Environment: real
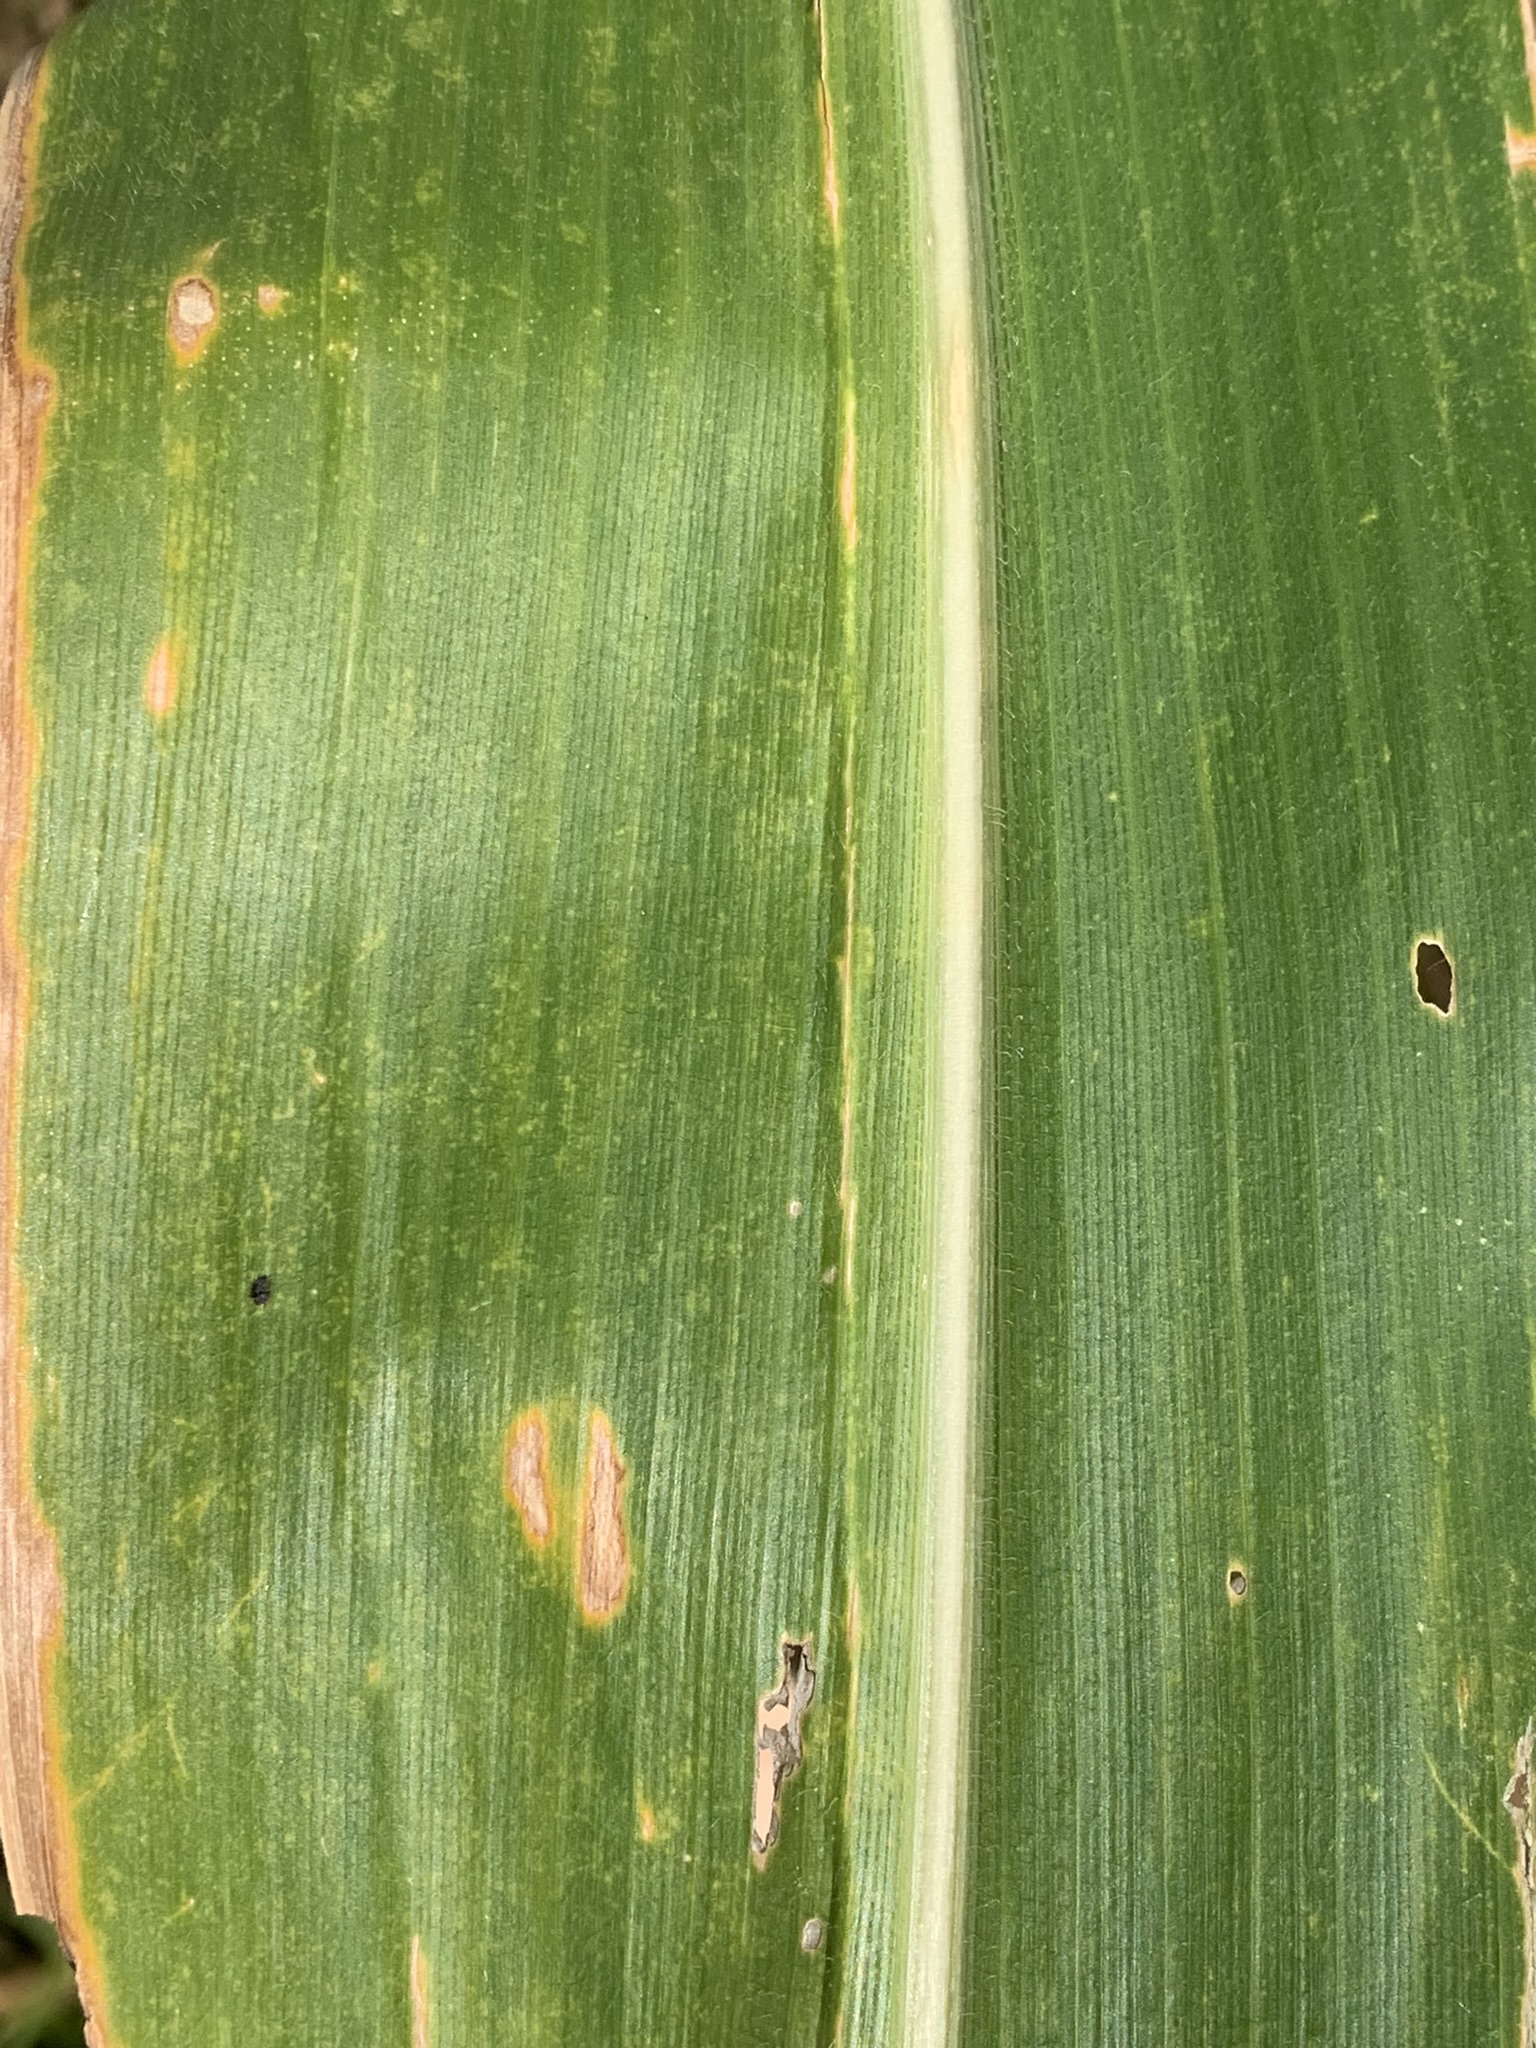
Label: lethal_necrosis